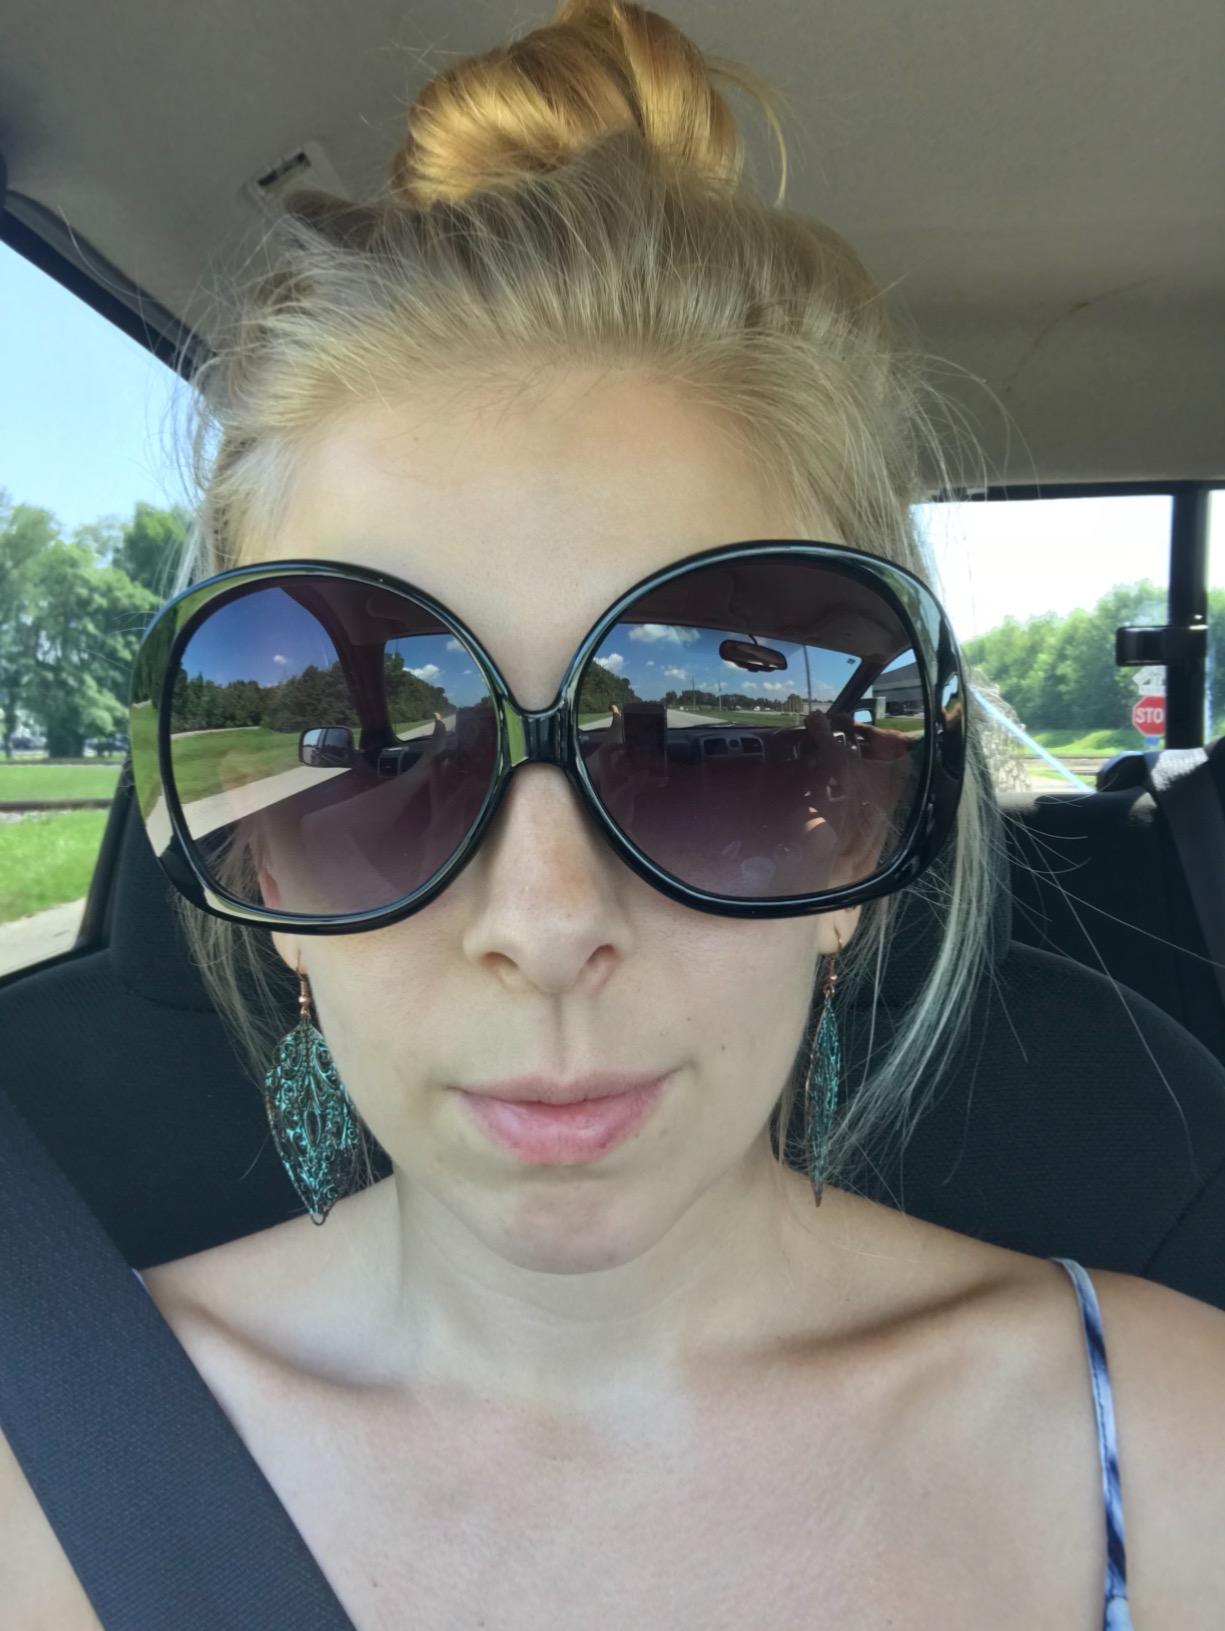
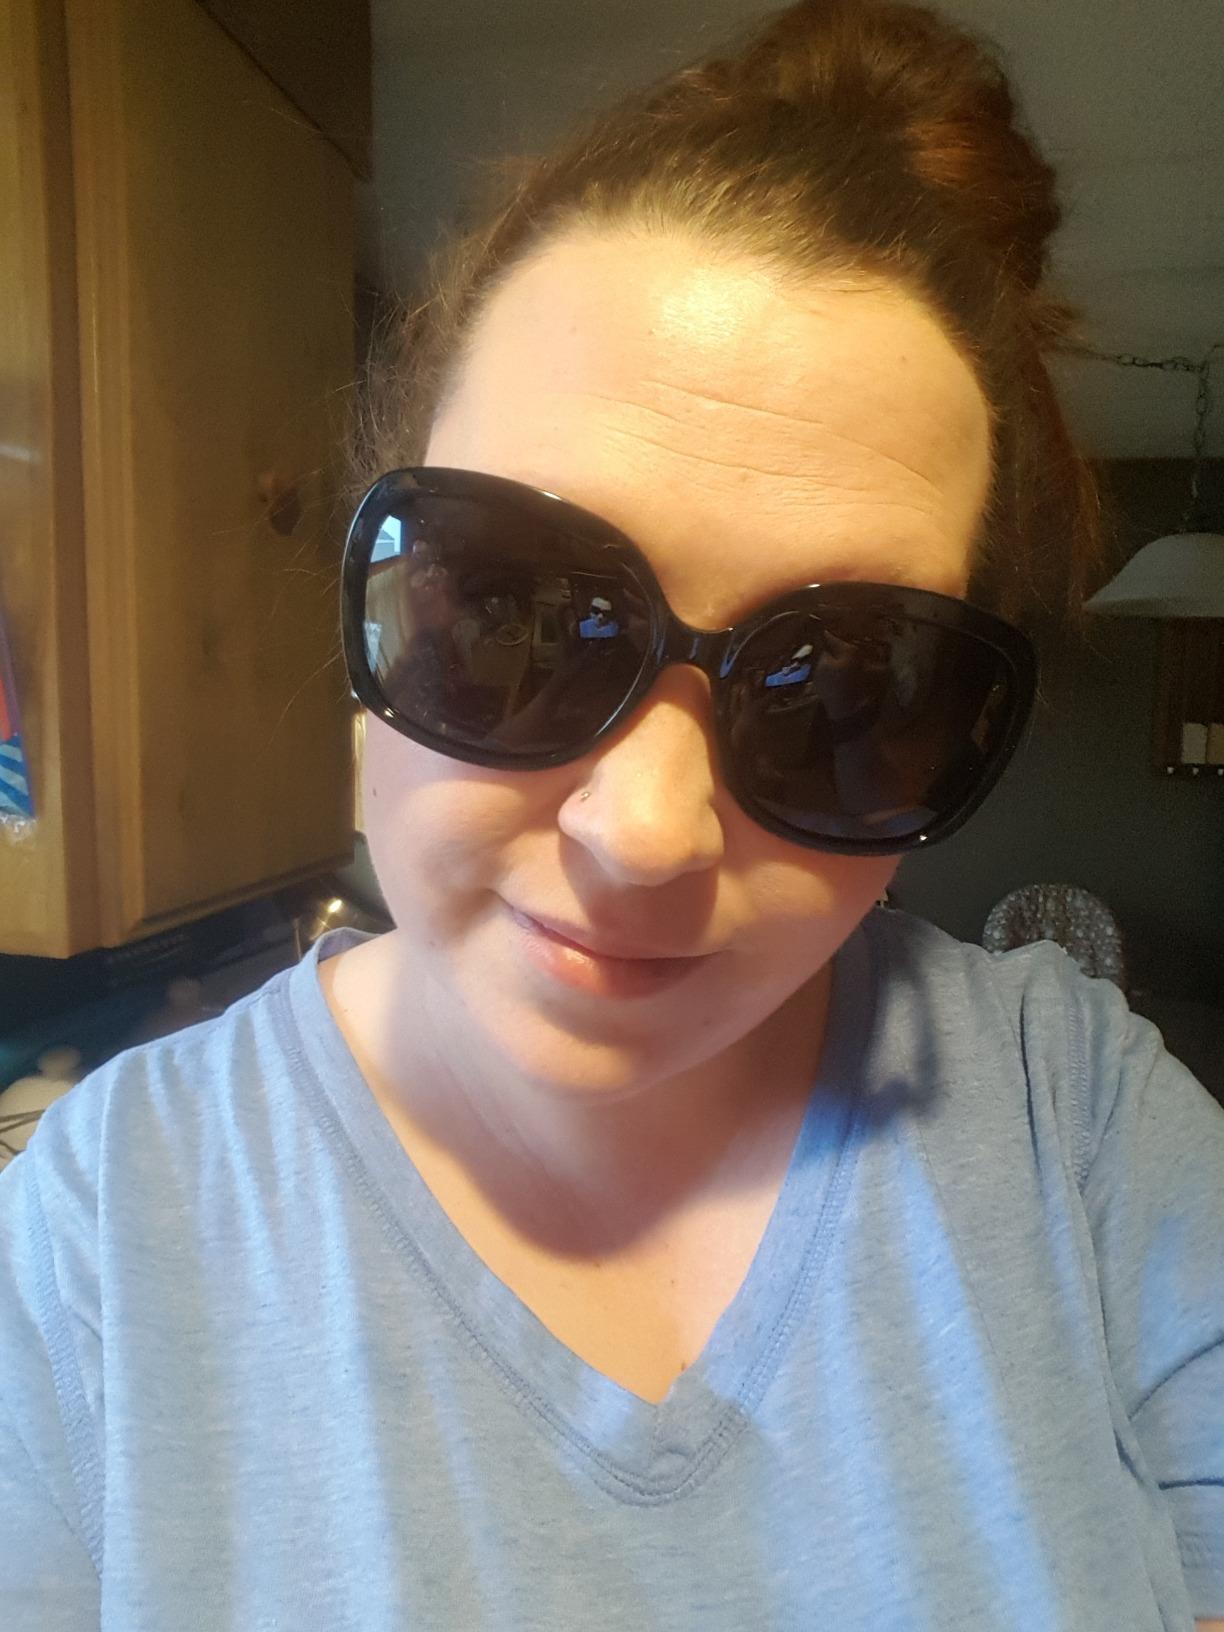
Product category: accessories_sunglasses
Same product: no